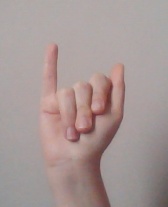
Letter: meem